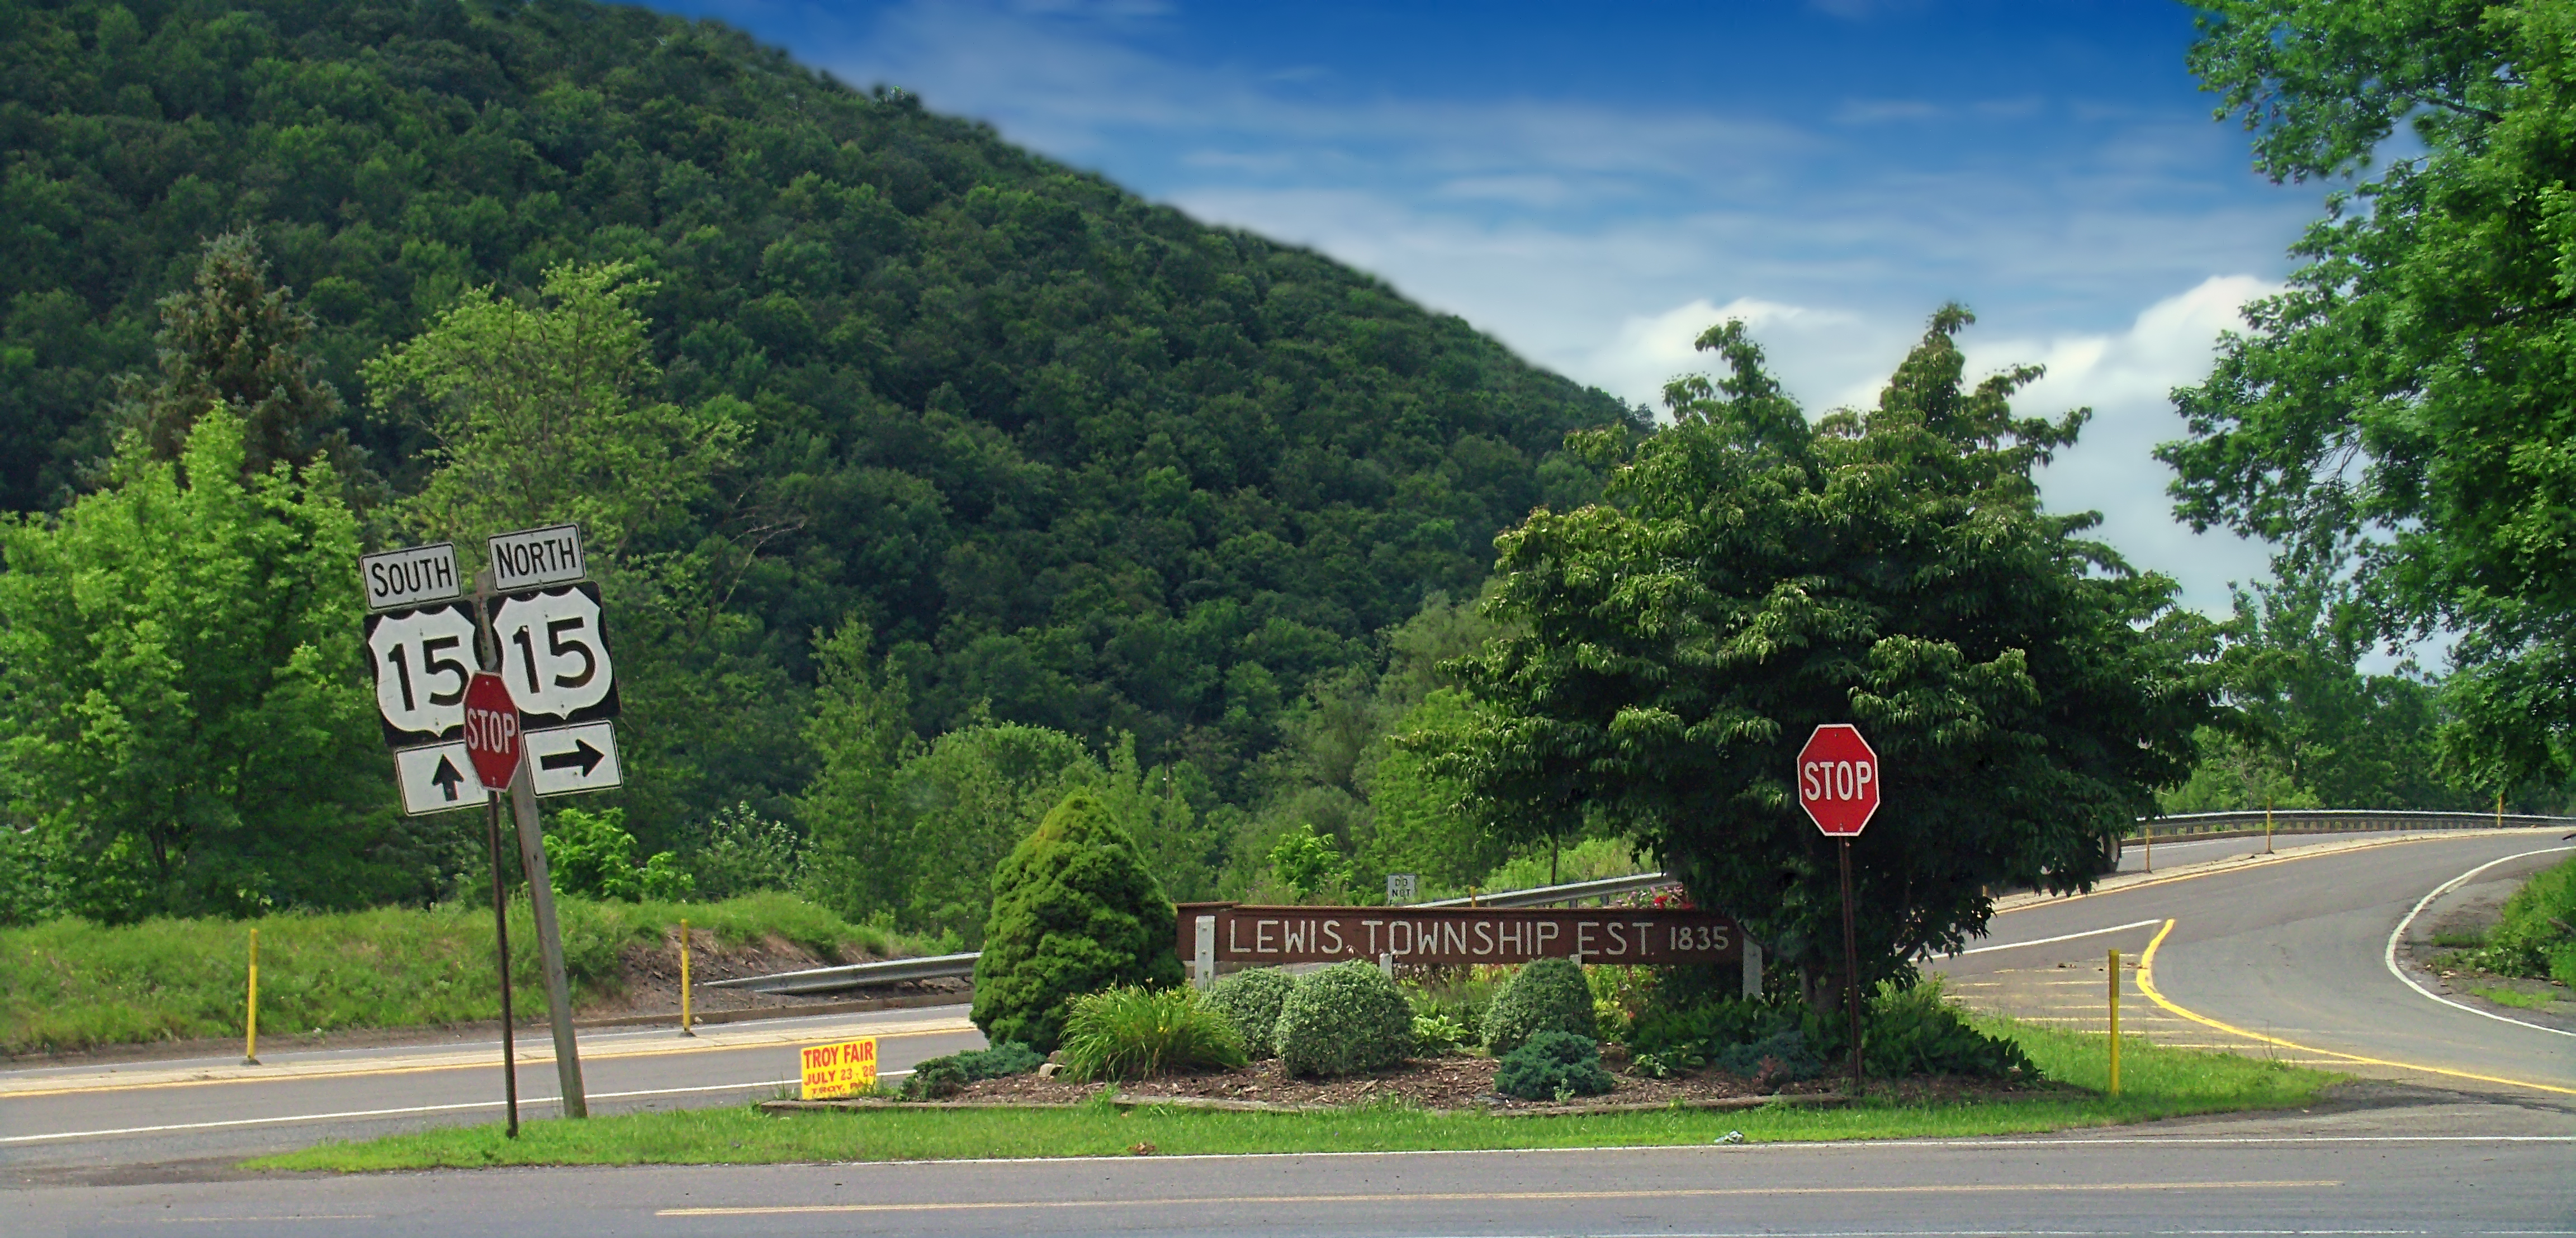
road, highway, summer, transport, lane, road trip, creativecommons, infrastructure, lycomingcounty, pennsylvania, endlessmountains, signs, usroute15, lewistownship, rural area, pa14, troutrun, paroute14, residential area, controlled access highway